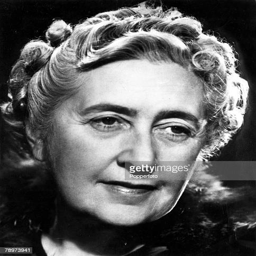
' s a portrait of novelist